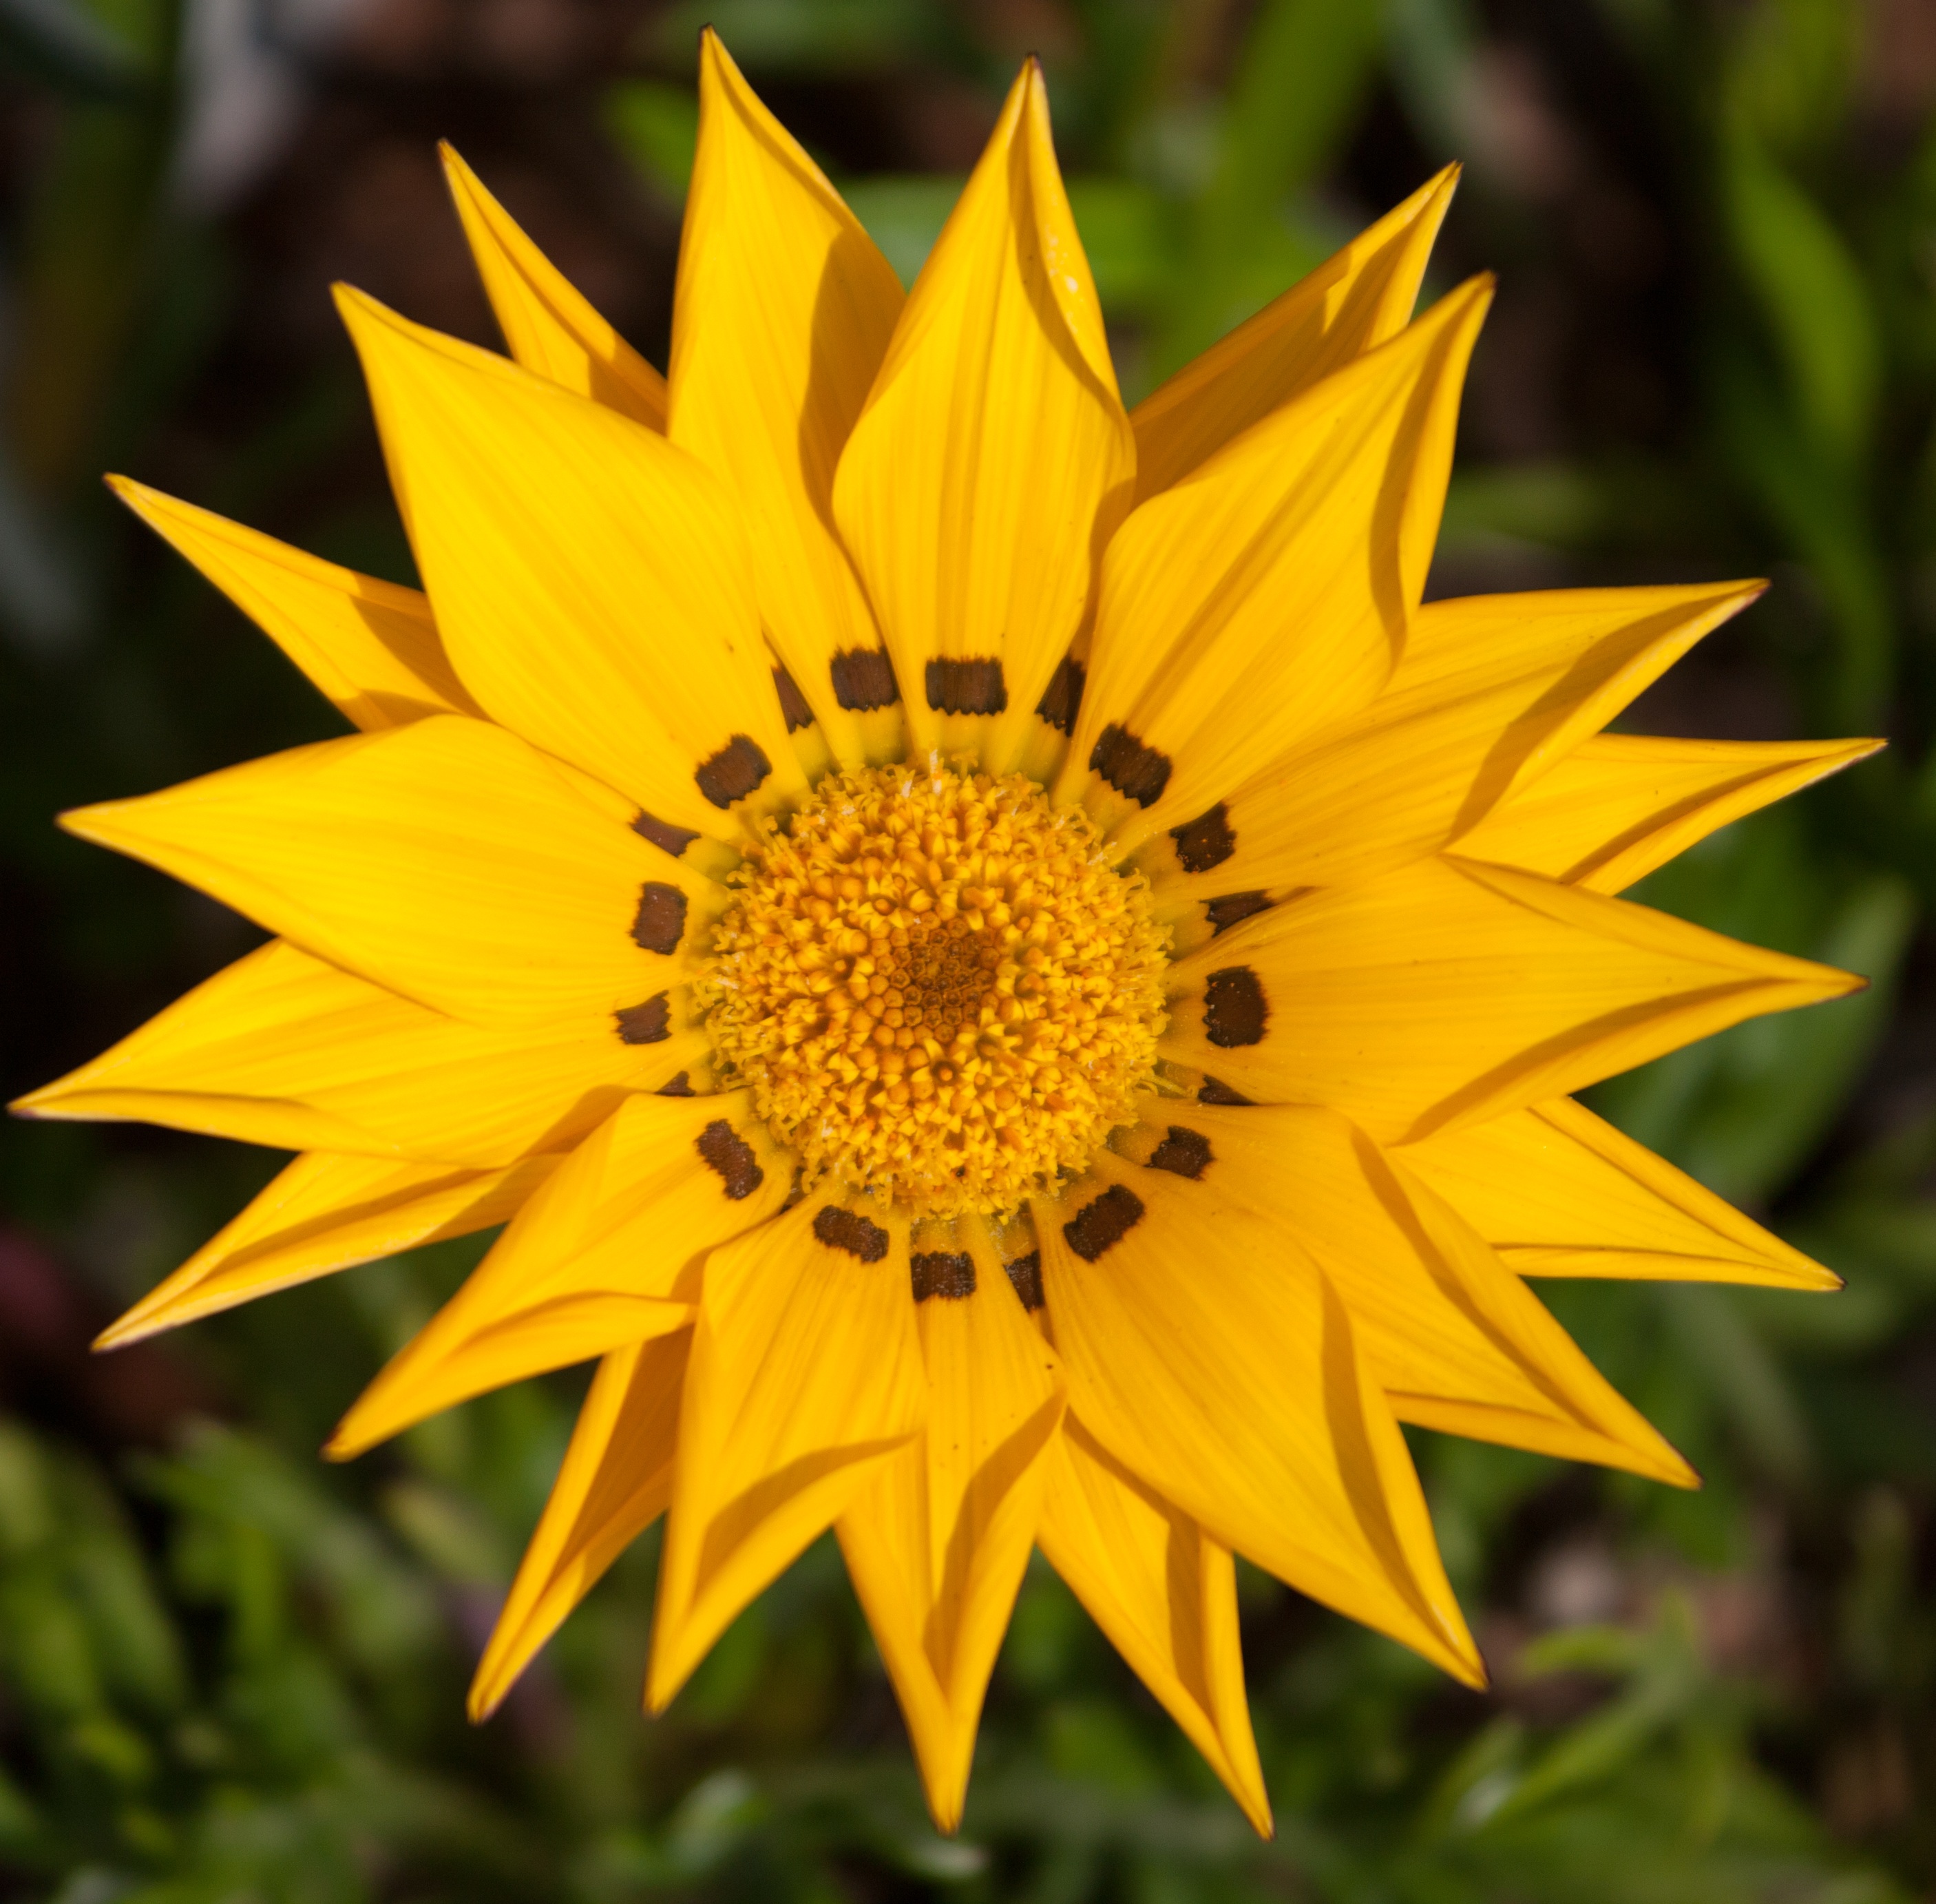
nature, blossom, plant, leaf, flower, petal, bloom, floral, spring, botany, blooming, yellow, flora, sunflower, wildflower, beauty, macro photography, flowering plant, daisy family, sunflower seed, annual plant, plant stem, land plant